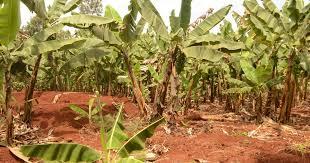
Hili ni shamba la ndizi. Huku tunaona kwamba migomba ya ndizi yana rangi ya kijani kimbichi. Pale kwenye shmaba ina udongo wa rangi nyekundu.